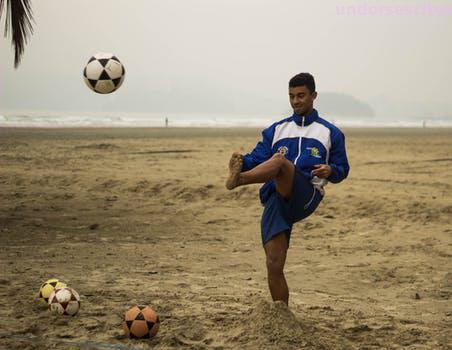
Label: Watermark